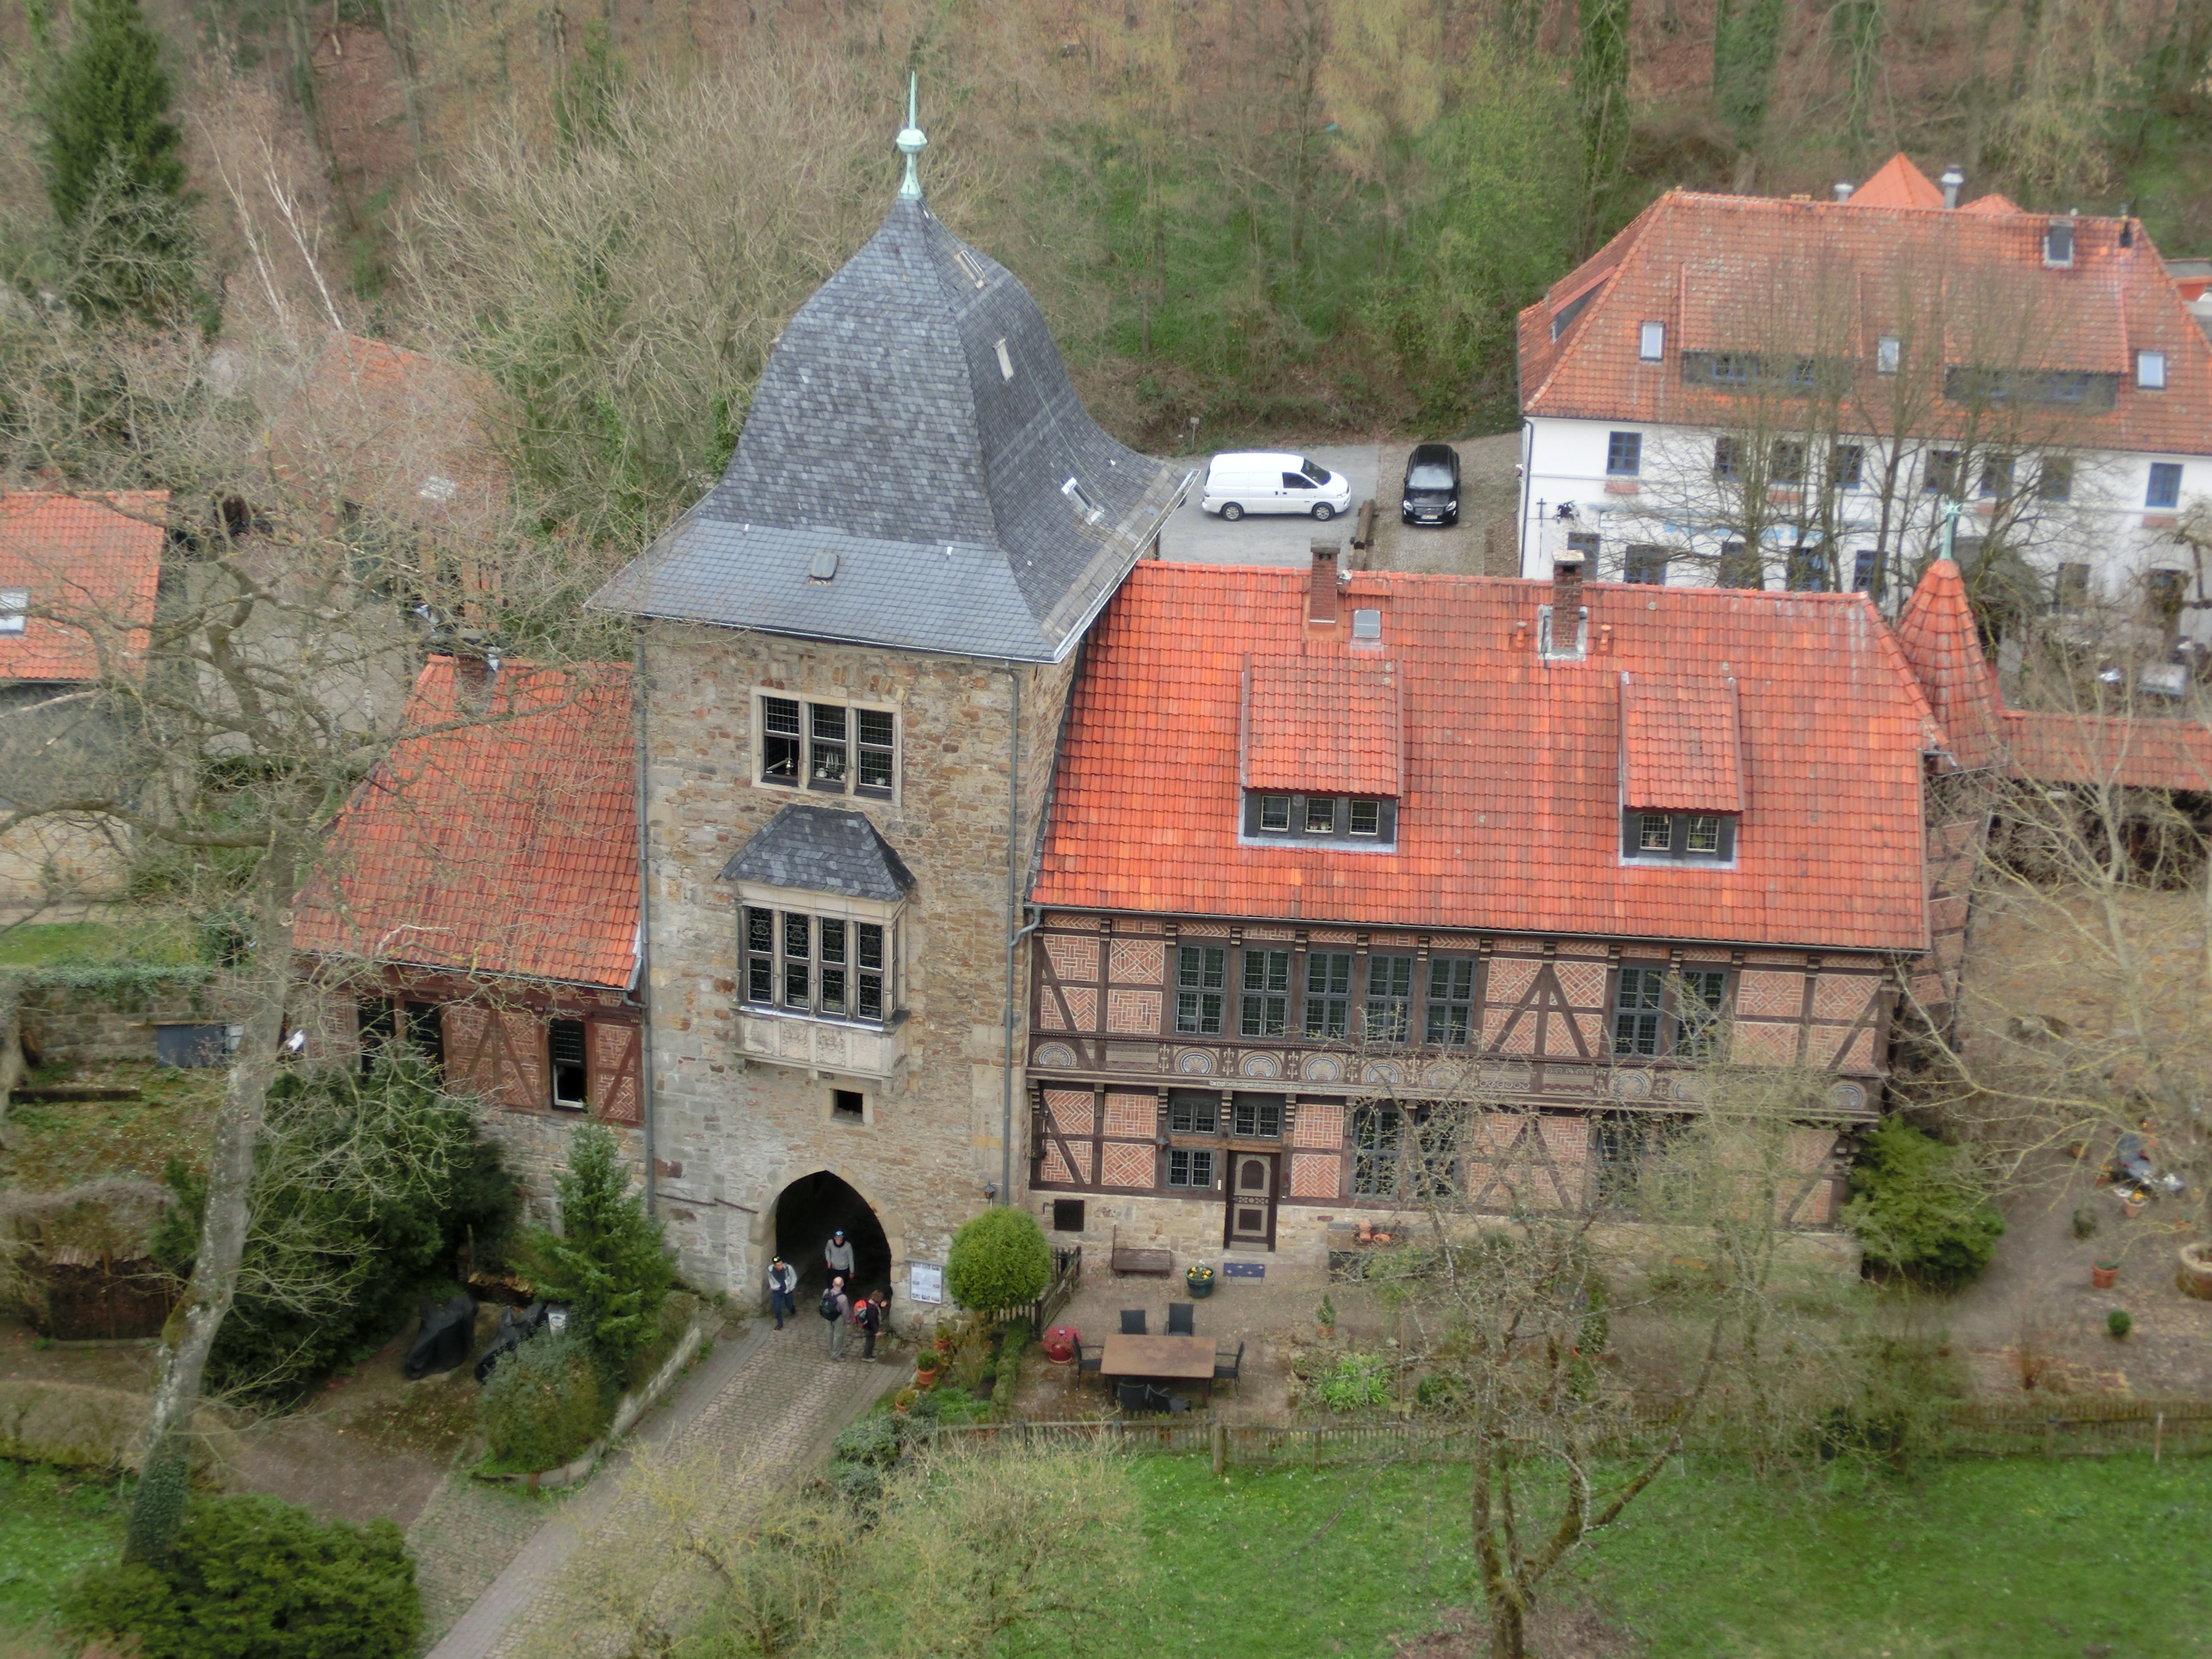
landscape, tree, house, roof, building, chateau, village, castle, facade, goal, places of interest, medieval architecture, fortress, estate, historically, middle ages, manor house, gatehouse, weser uplands, schaumburg